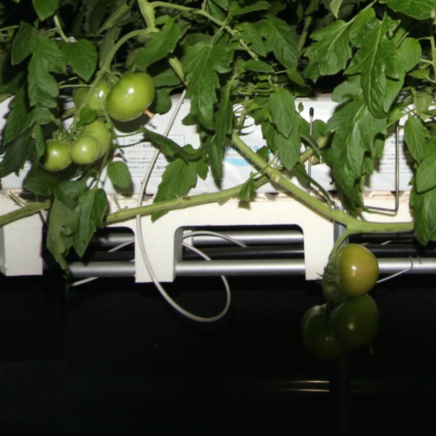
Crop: tomato